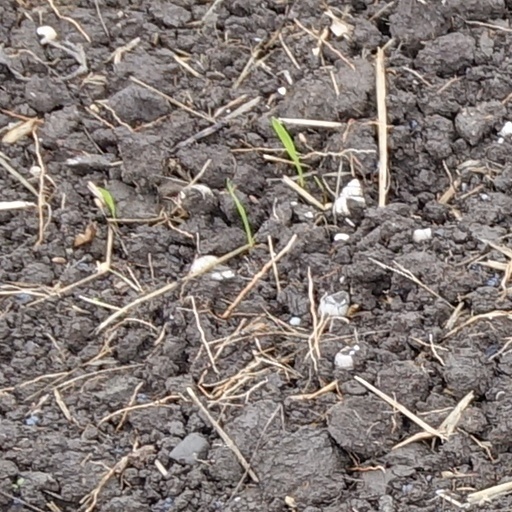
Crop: wheat